Shinan, Qingdao

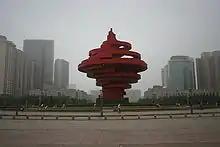
May Fourth Square

In the early 1890s, the German Empire had been considering occupying Jiaozhou Bay ("Jiaozhou" was formerly romanized as Kiaochow, Kiauchau or Kiao-Chau in English and Kiautschou in German) for building its first naval base in East Asia to expand into the interior of Shandong. In 1891 the Qing government decided to make Qingdao (commonly spelled "Tsingtao" until well into the 20th century) defensible against naval attack and began to improve the existing fortifications of the town. German naval officials observed and reported on this Chinese activity during a formal survey of Jiaozhou Bay in May 1897. In November 1897, the German Navy seized Jiaozhou Bay under the pretext of ensuring that reparations were paid for the murder of two German Catholic missionaries in the province. In the spring of 1898, the German government signed a treaty that allowed the Germans to lease an area of for 99 years, to construct a railway to Jinan, the capital of Shandong province, and to exploit coalfields along the railroad.